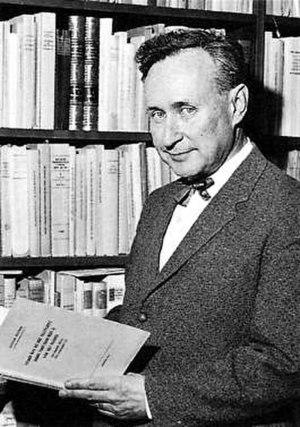
Erik Lönnroth, né le 1ᵉʳ août 1910 à Göteborg et mort le 10 mars 2002 dans cette même ville, est un historien suédois. Il fut membre à vie de l'Académie suédoise à partir de 1962.